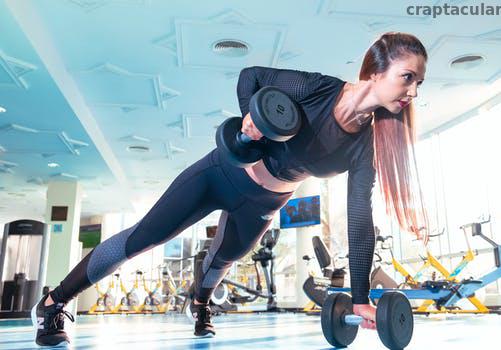
Label: Watermark